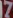
Number: 7